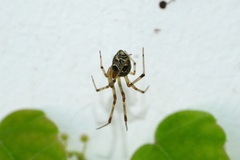
Species: Parasteatoda_tepidariorum